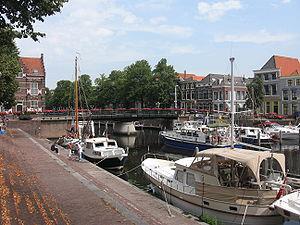
Gorinchem est une ville et commune néerlandaise, en province de Hollande-Méridionale, également connue sous le nom de Gorkum ou Gorcum. La ville se situe sur un croisement de diverses routes fluviales, routières, ferroviaires et militaires. Le centre historique de Gorinchem est une ancienne ville fortifiée.